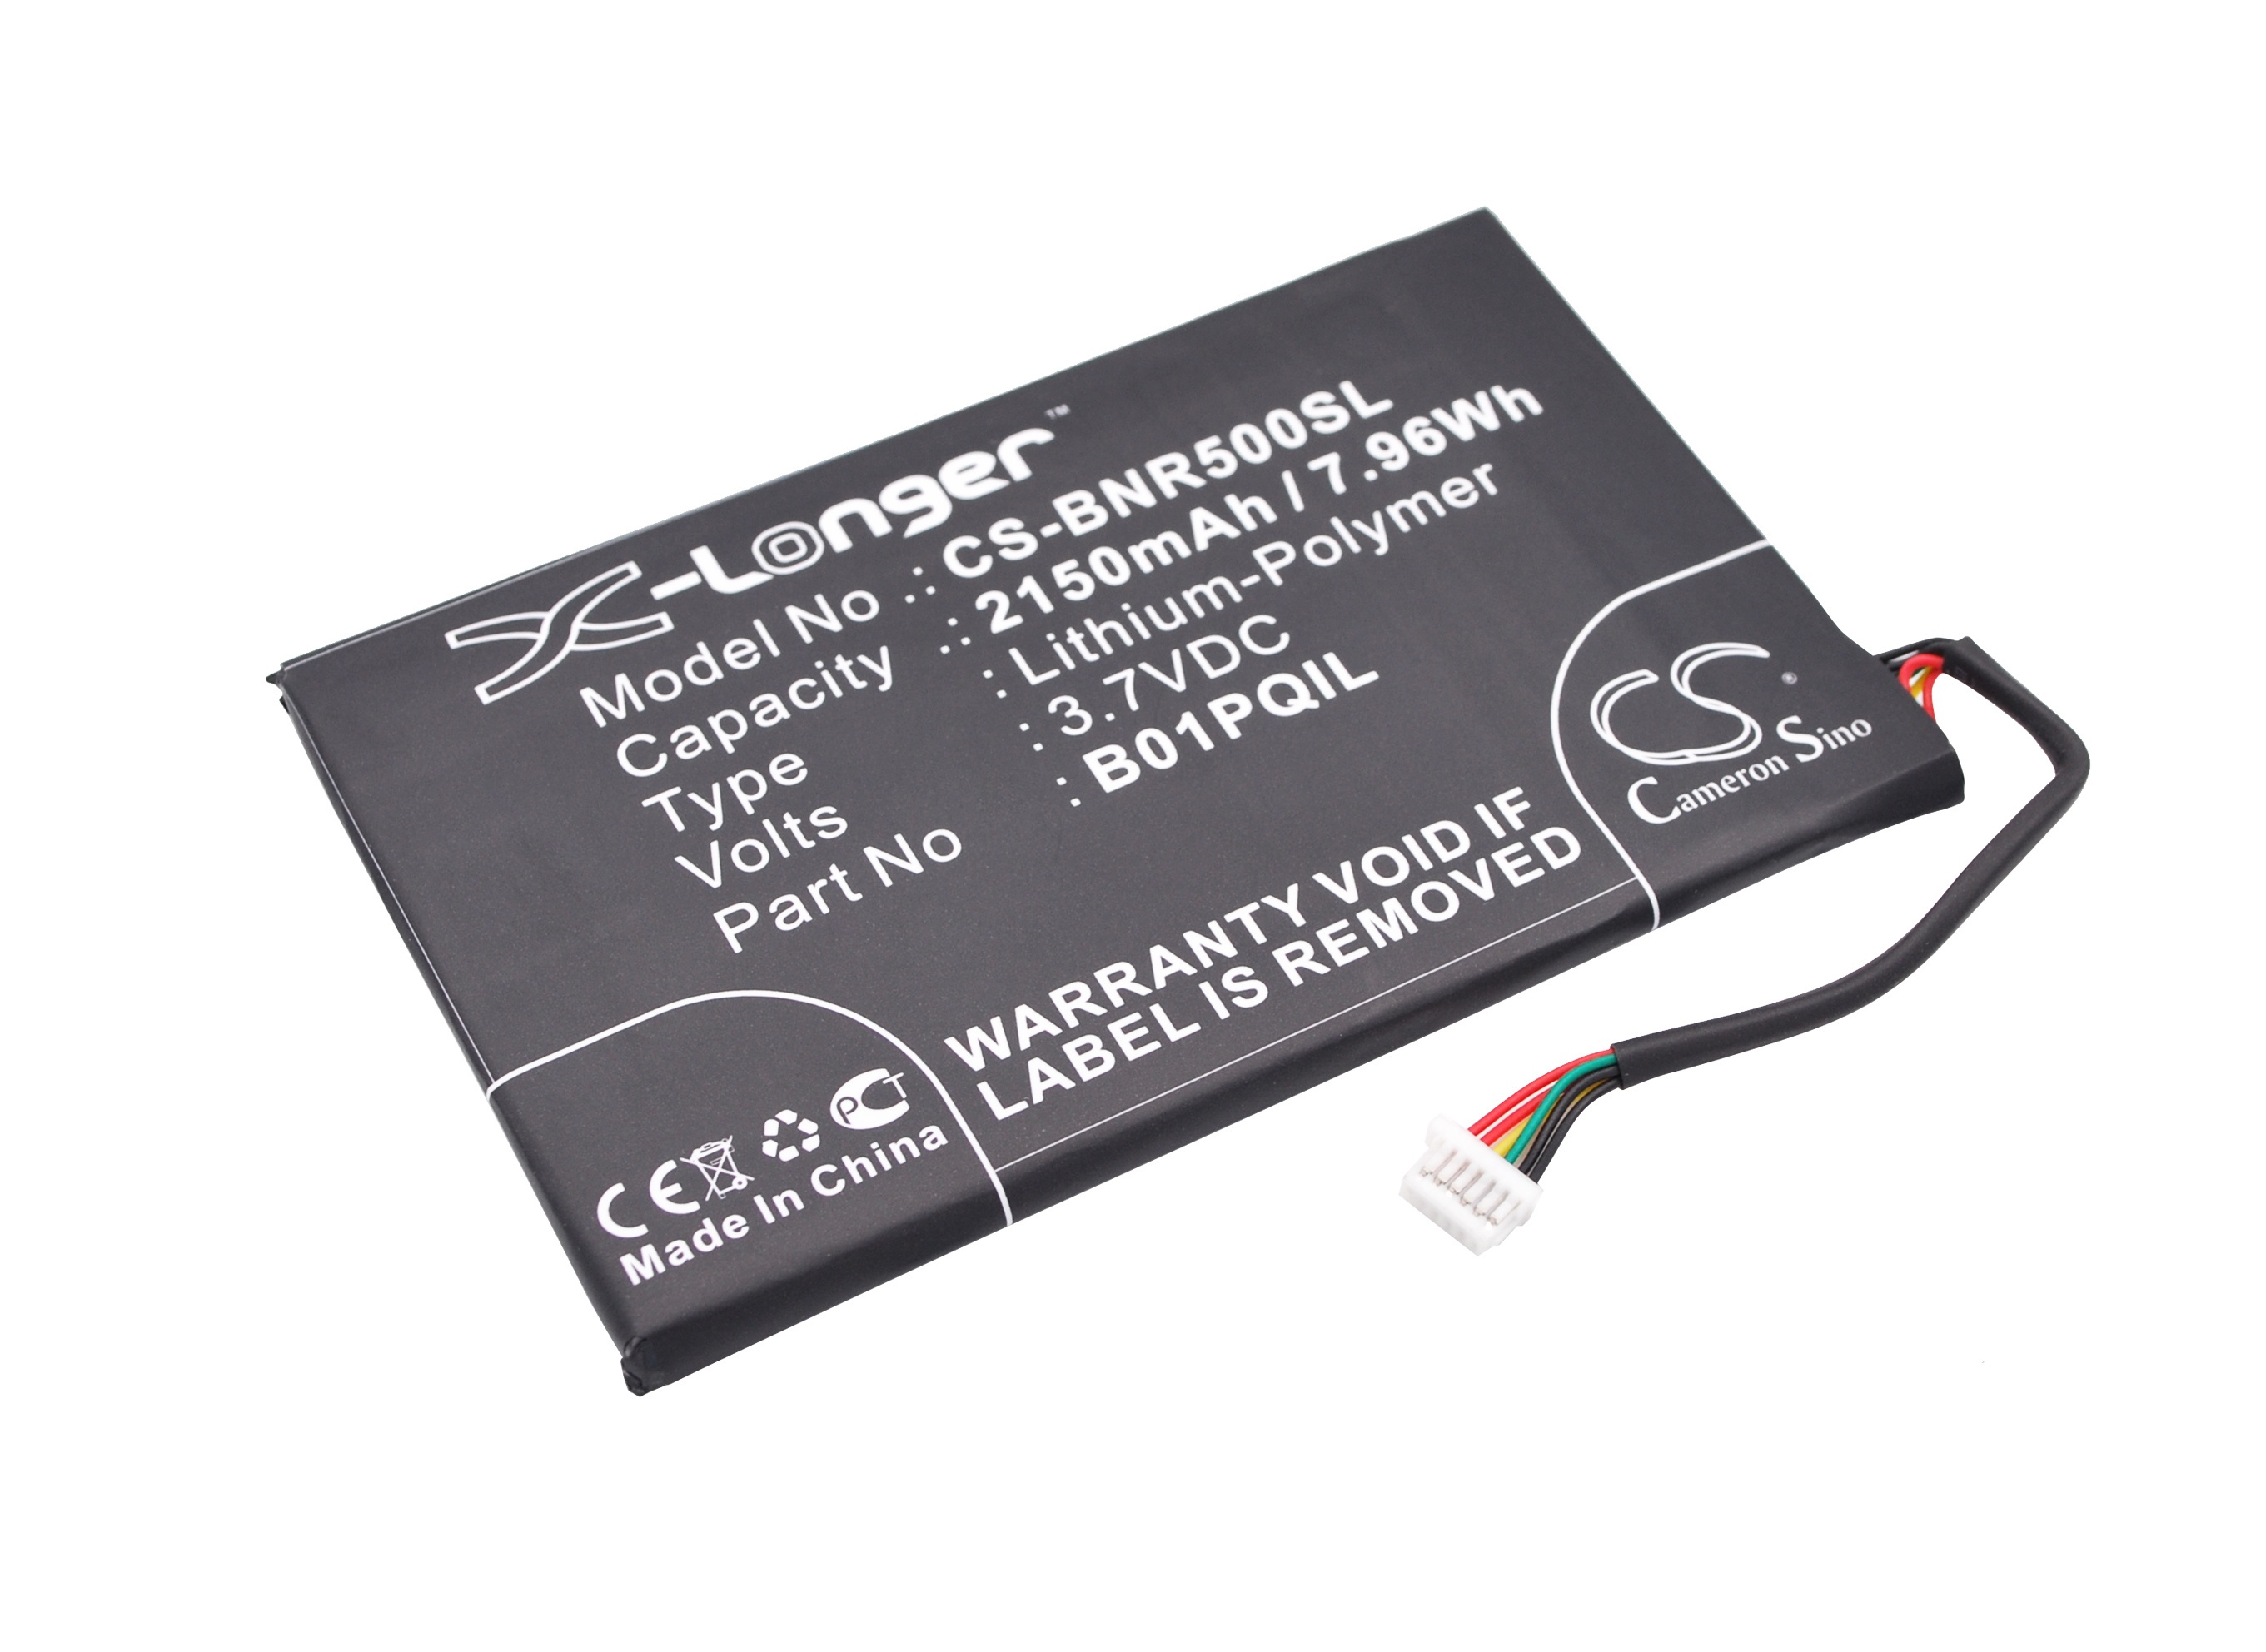
2150mAh Battery - CS-BNR500SL / Li-Polymer / Volts: 3.7
Details: [Fit Model] Barnes & Noble BNRV500, Glowlight WiFi, Nook Glowlight [Part Number] Barnes & Noble B01PQIL
Brand: CS Battery
Category: Electronics > Electronics Accessories > Power > Batteries > E-Book Reader Batteries